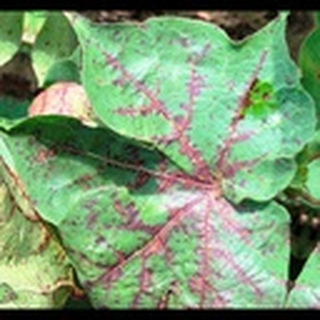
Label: cotton_bacterial_blight